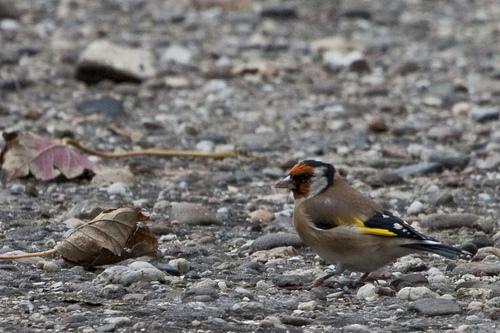
A photo of a european goldfinch